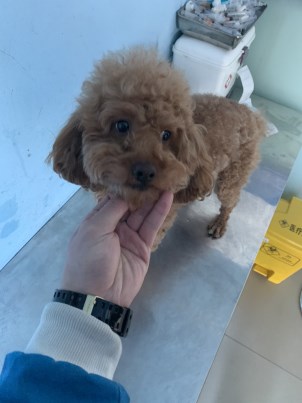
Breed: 7449-n000128-teddy